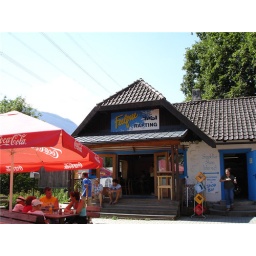
White water rafting house in Austria